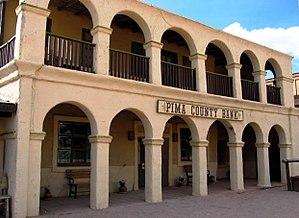
Clint Eastwood [klɪnt istwʊd], né le 31 mai 1930 à San Francisco, est un acteur, réalisateur, compositeur et producteur de cinéma américain.
Old Tucson Studios est un studio de cinéma et un parc de loisirs situé près de Tucson, en Arizona, aux États-Unis. Il se trouve à une vingtaine de kilomètres à l'Ouest de la ville, dans le désert de Sonora. Ouvert au public en 1960, le parc propose des visites historiques et des spectacles mettant en scène des cascades et des fusillades.